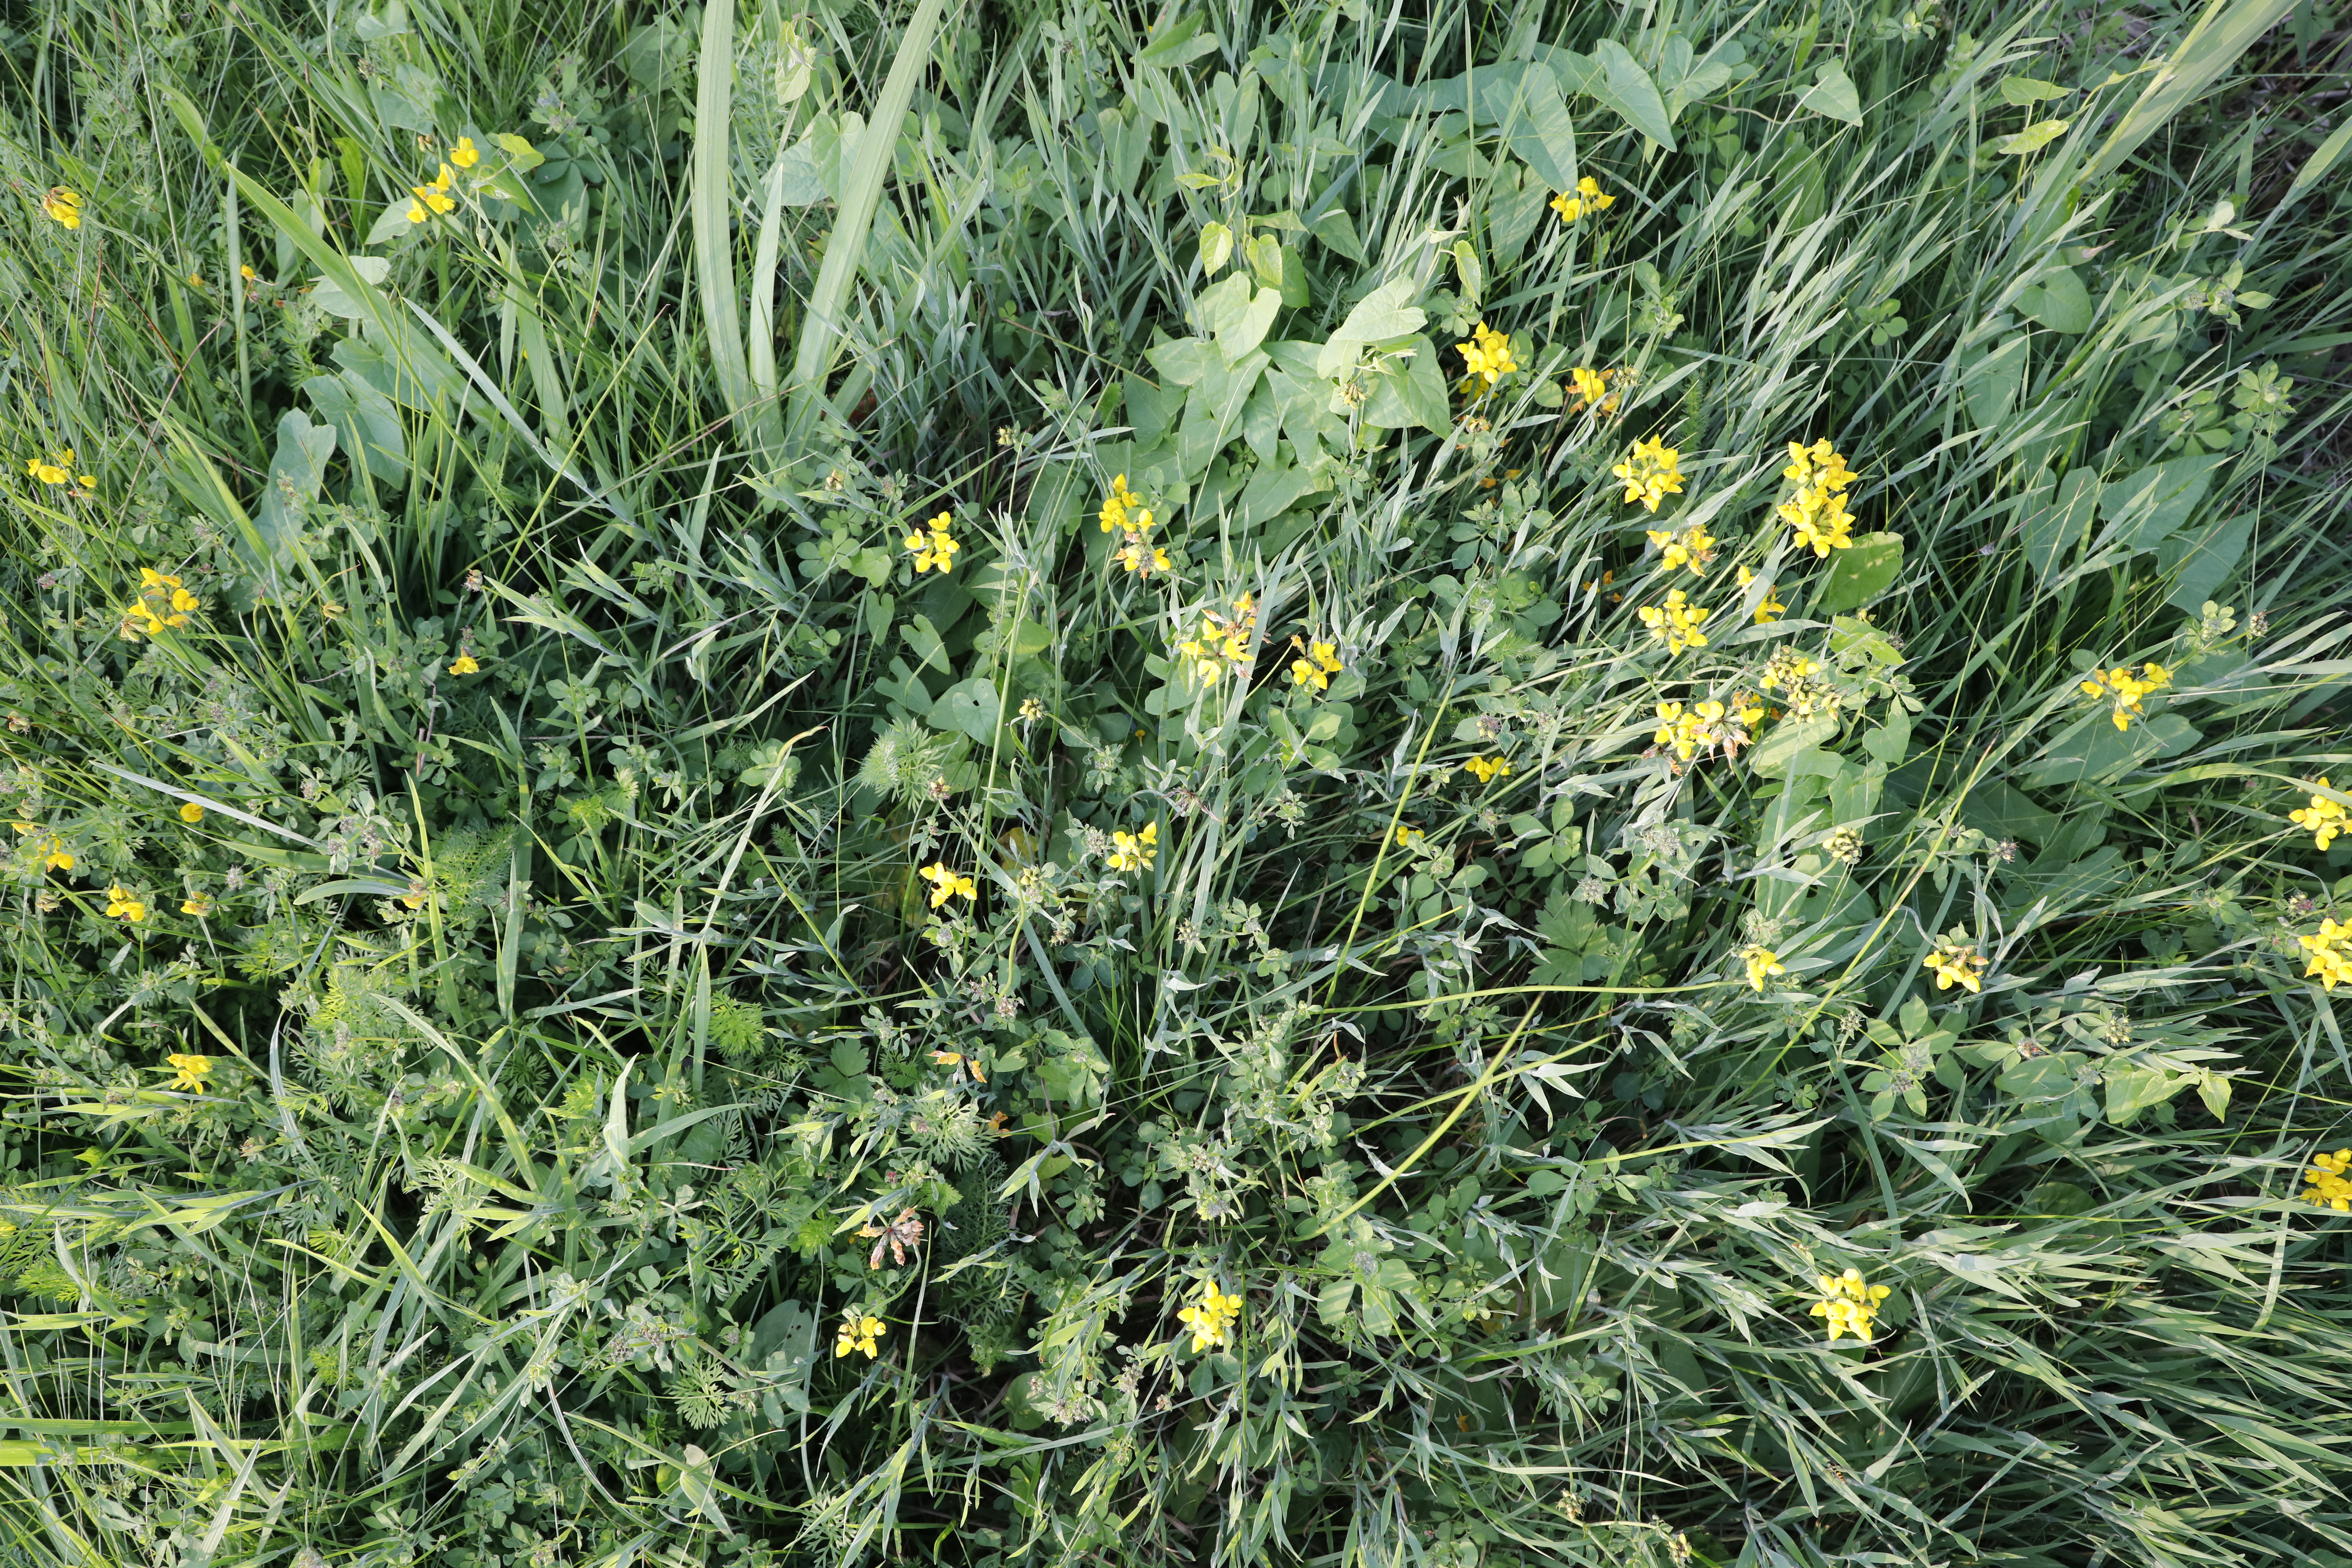
Plant species: Lotus corniculatus